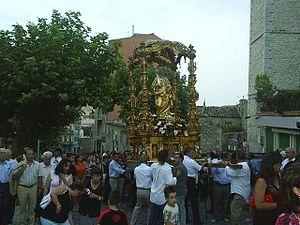
Rosalie de Palerme - est la patronne de la ville de Palerme en Italie et de la ville de El Hatillo au Venezuela.